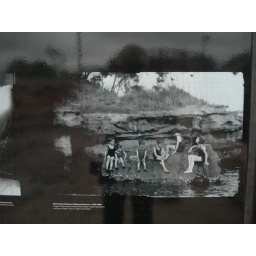
photo in the wall of Thomas Sutcliffe Mort's children playing at the harbour's edge under the house 'Eryldene' on Ballast Point.